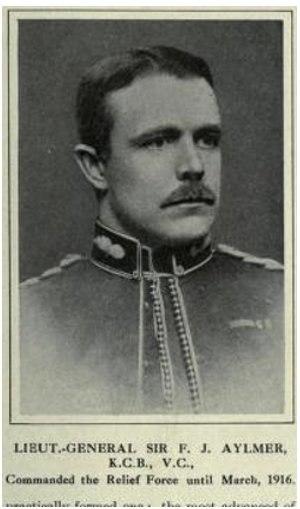
Fenton John Aylmer, 13ᵉ baronnet, est un militaire britannique.